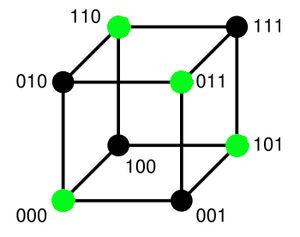
Un code parfait est un concept de la théorie des codes et qui traite plus spécifiquement des codes correcteurs.
Un code correcteur est une technique de codage basée sur la redondance. Elle est destinée à corriger les erreurs de transmission d'une information sur un canal de communication peu fiable.
Une somme de contrôle est une courte séquence de données numériques calculée à partir d'un bloc de données plus important permettant de vérifier, avec une très haute probabilité, que l'intégrité de ce bloc a été préservée lors d'une opération de copie, stockage ou transmission. On parle aussi parfois d'empreinte numérique. Pour l'utilisateur final, les sommes de contrôle se présentent typiquement sous la forme de nombres au format hexadécimal. L'utilisation d'une somme de contrôle est une forme de contrôle par redondance.
En mathématiques et plus précisément en théorie algébrique des nombres, l’arithmétique modulaire est un ensemble de méthodes permettant la résolution de problèmes sur les nombres entiers. Ces méthodes dérivent de l’étude du reste obtenu par une division euclidienne.